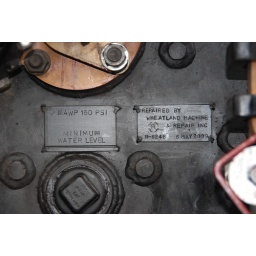
Boiler plates in cab -- Leviathan steam locomotive at Train Festival 2009 in Owosso, MI